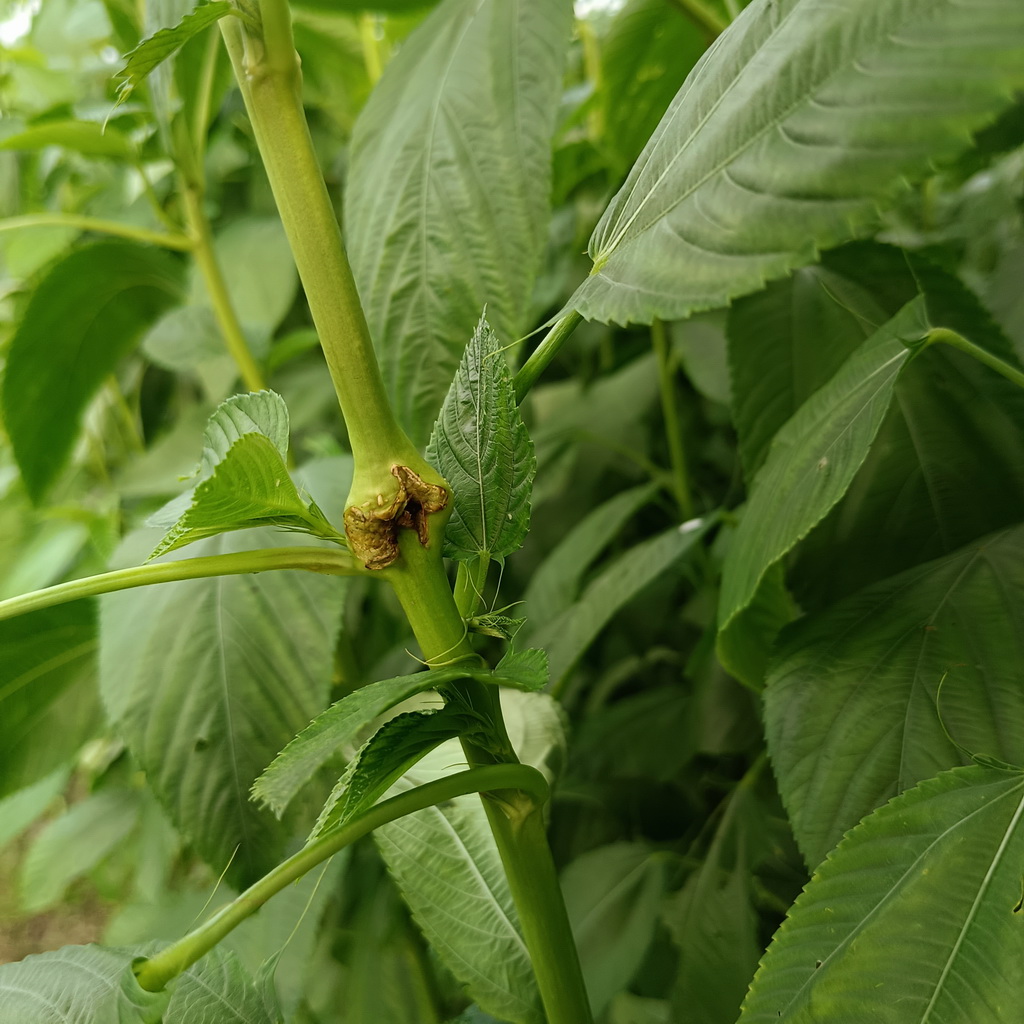
Label: Stem Soft Rot